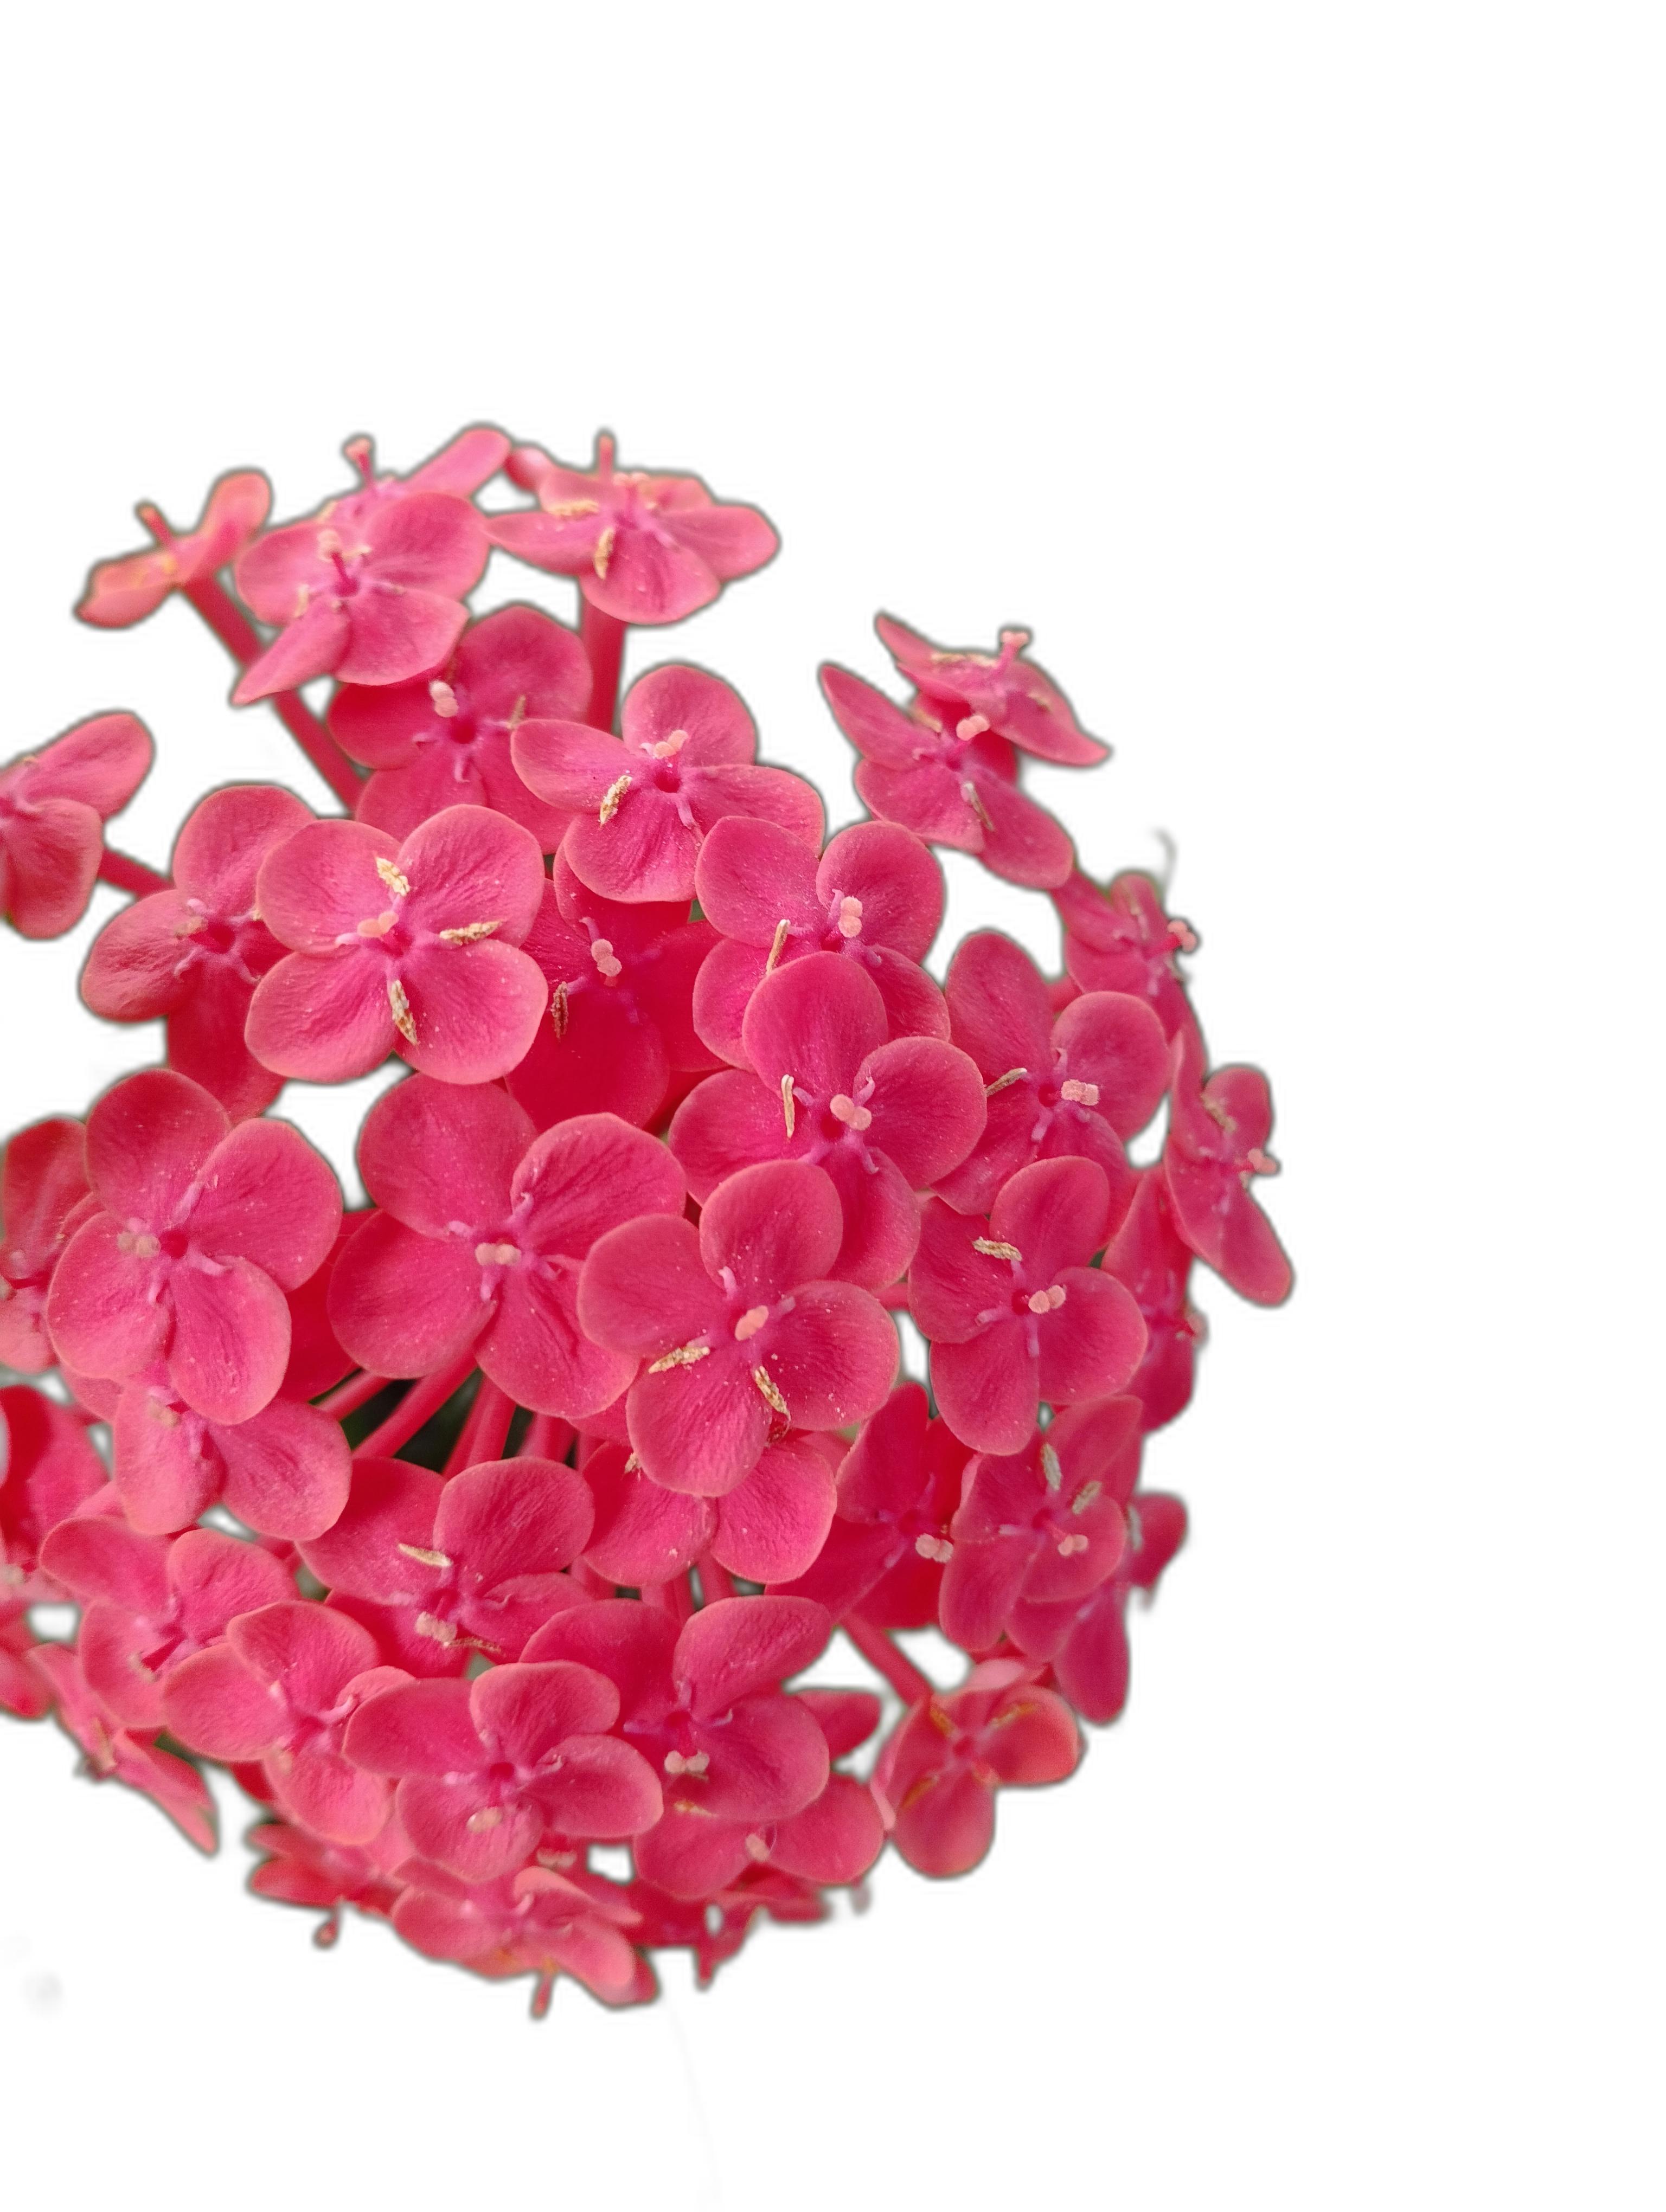
Label: Jungle geranium